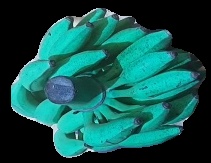
Variety: elakki-bale
Grade: grade3